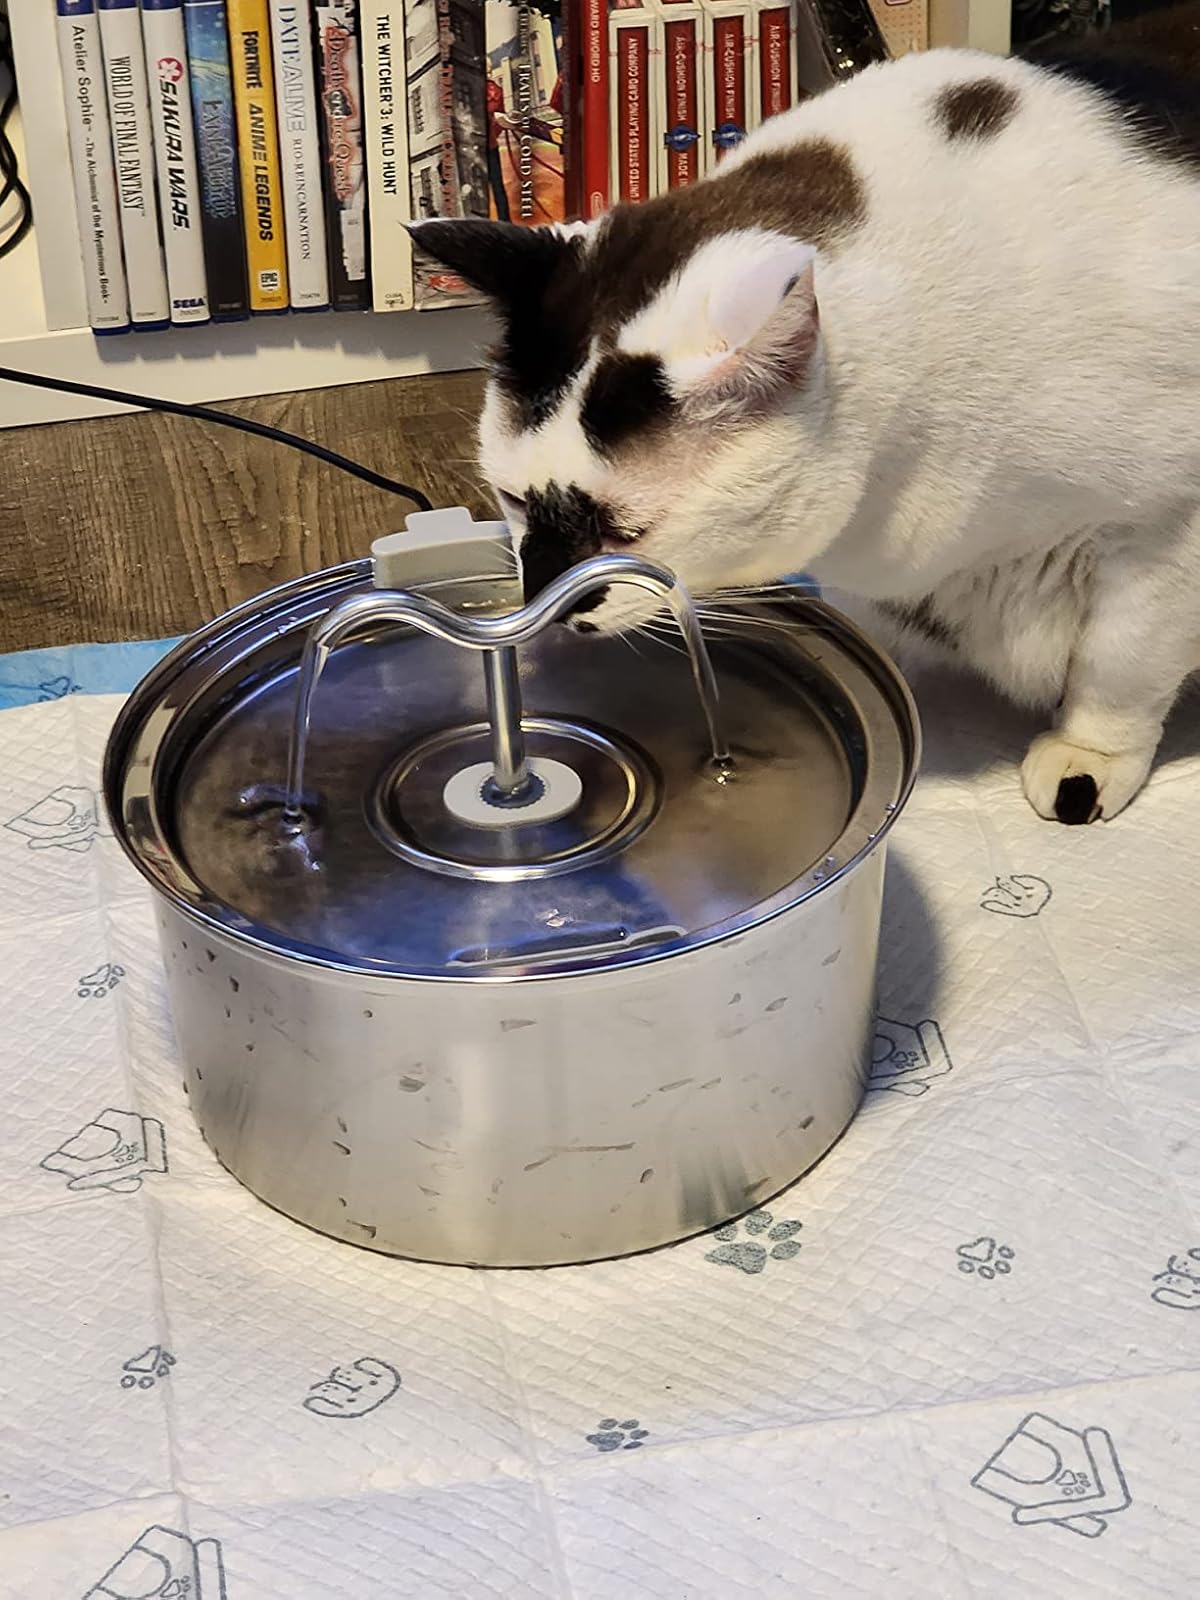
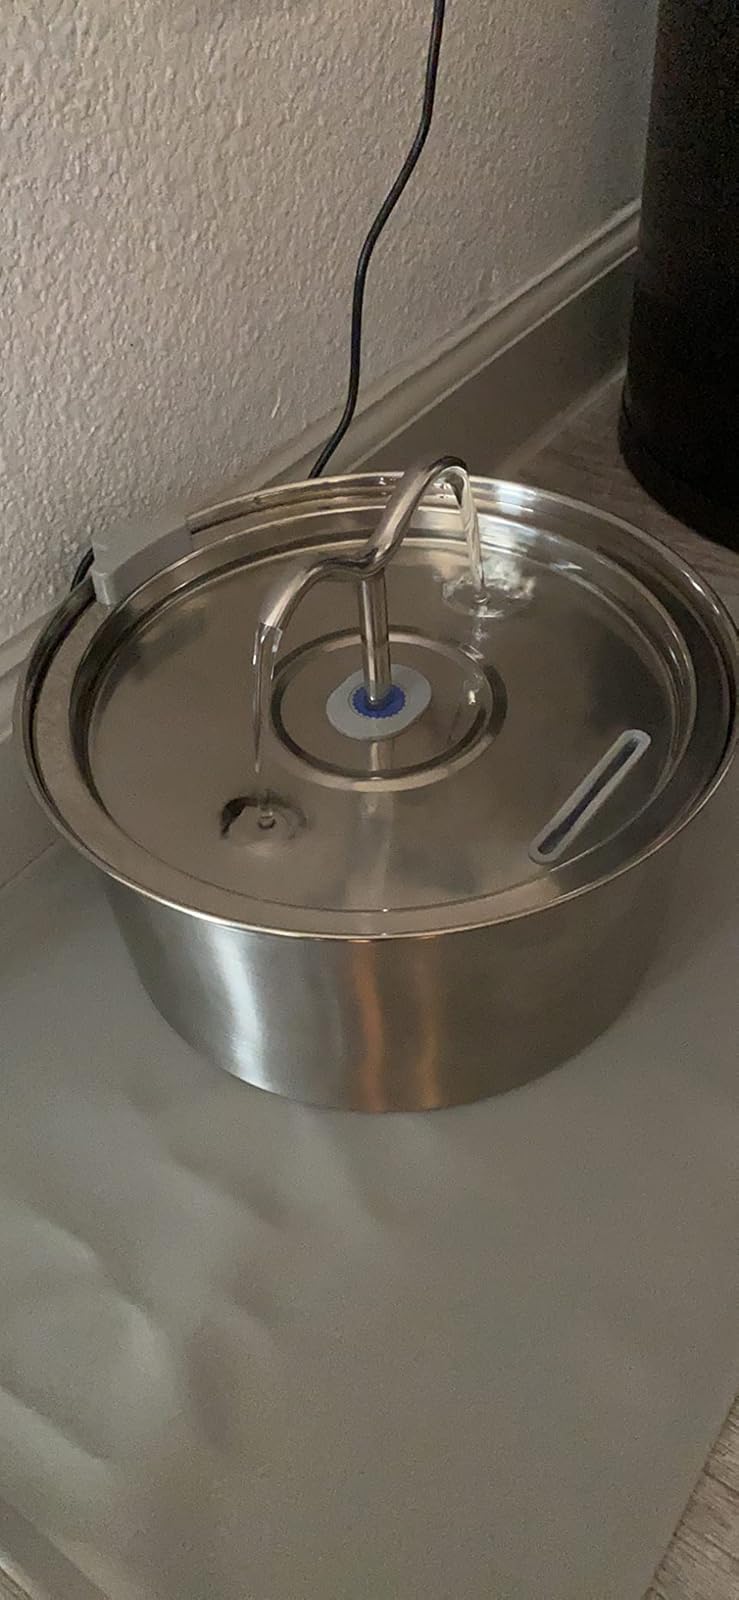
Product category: items_bowl
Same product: yes